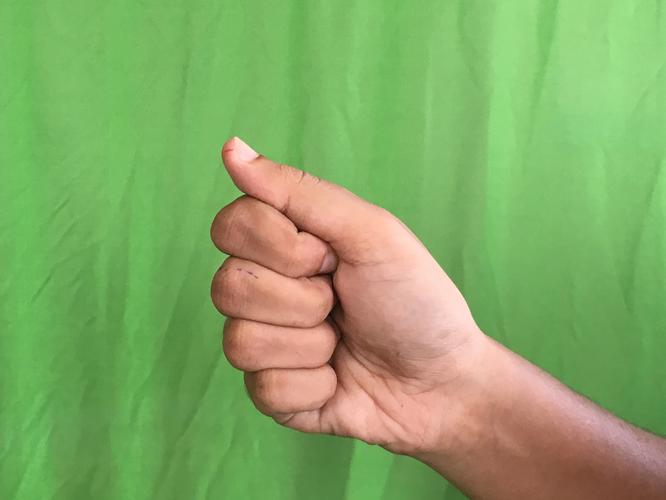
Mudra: Mushti
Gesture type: single_hand